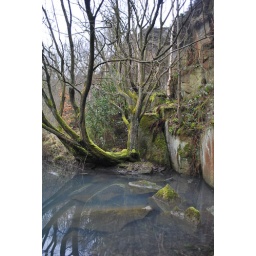
Rocks and tree in blue lagoon